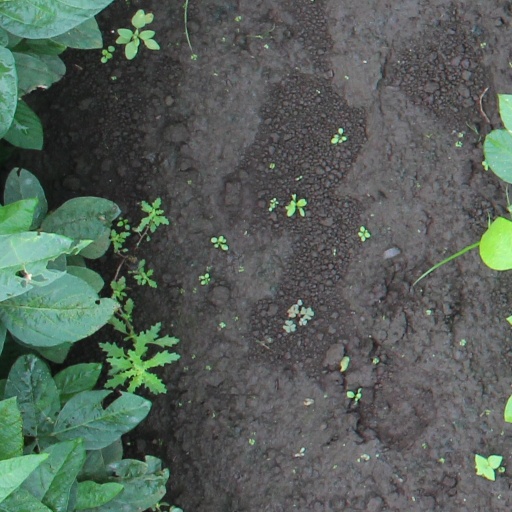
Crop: soybean